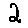
Label: 2